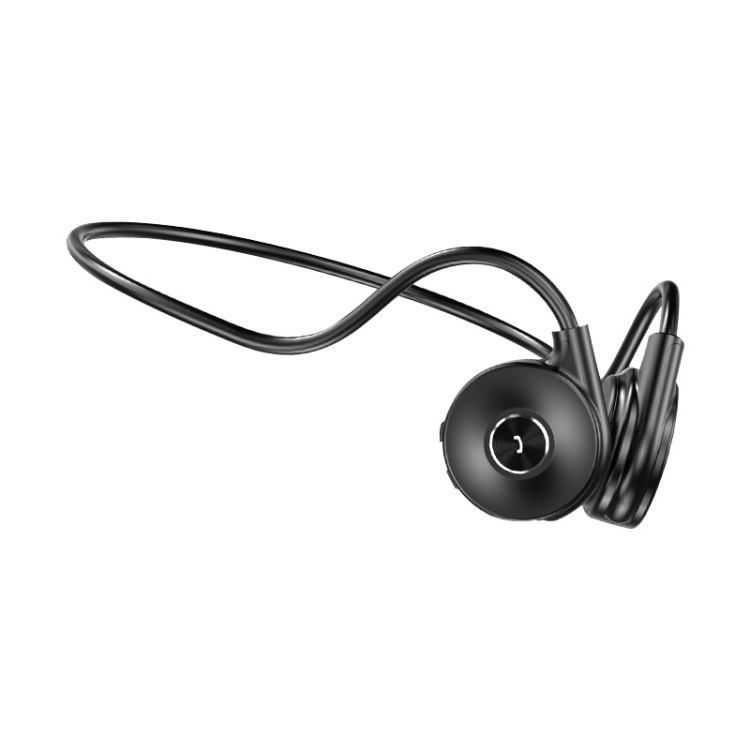
M-1 Back-mounted Touch Noise Reduction Bone Conduction Bluetooth Earphone with Detachable Microphone (Black)
Brand: garmade
Features: 1. Bluetooth 5.0 2. Bone conduction to avoid hearing loss 3. Double microphone noise reduction, clear call 4. The microphone is detachable, and the charging socket is common to the microphone socket 5. Touch buttons, one-handed operation, support previous song/next song, adjust volume, call voice assistant and other functions 6. The titanium alloy back hangs the line, wears it firmly and does not fall 7. IPX5 waterproof Product specifications: 1. Headphone weight: 25g 2. Bluetooth version: V5.0 3. Battery capacity: 150mAh 4. Speaker type: bone conduction vibrator speaker 5. Battery life: 6-8 hours (the actual duration is related to the volume) 6. Bluetooth distance: about 10m 7. Charging time: about 2 hours 8. Bluetooth protocol: A20P/AVRCP/HSP/HFP
Category: Electronics > Audio > Audio Components > Headphones & Headsets > Headphones > Bone Conduction Headphones